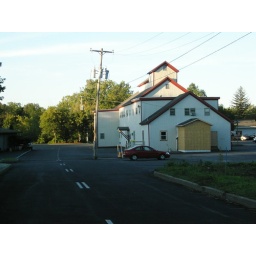
This road is the Lehigh Valley's former main line. This building is obviously a mill, given the towers in the roofline.